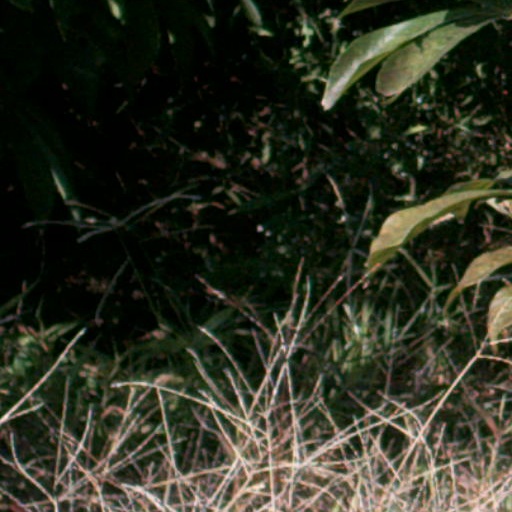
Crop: cassava